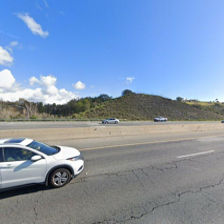
Label: streetView